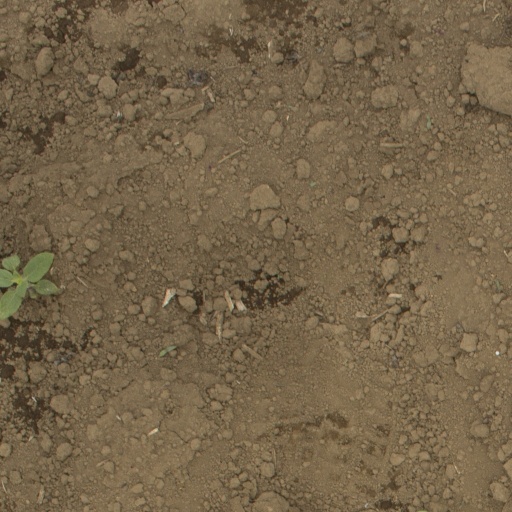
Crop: Jerusalem artichoke